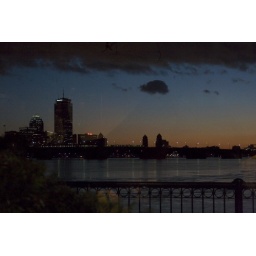
Boston skyline at sunset, viewed through the giant glass window in the back of the lobby. Boston Museum of Science.